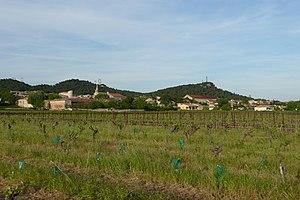
Vue d'ensemble de Saint-Gervais (Gard).
Saint-Gervais est une commune française située dans le département du Gard, en région Occitanie.